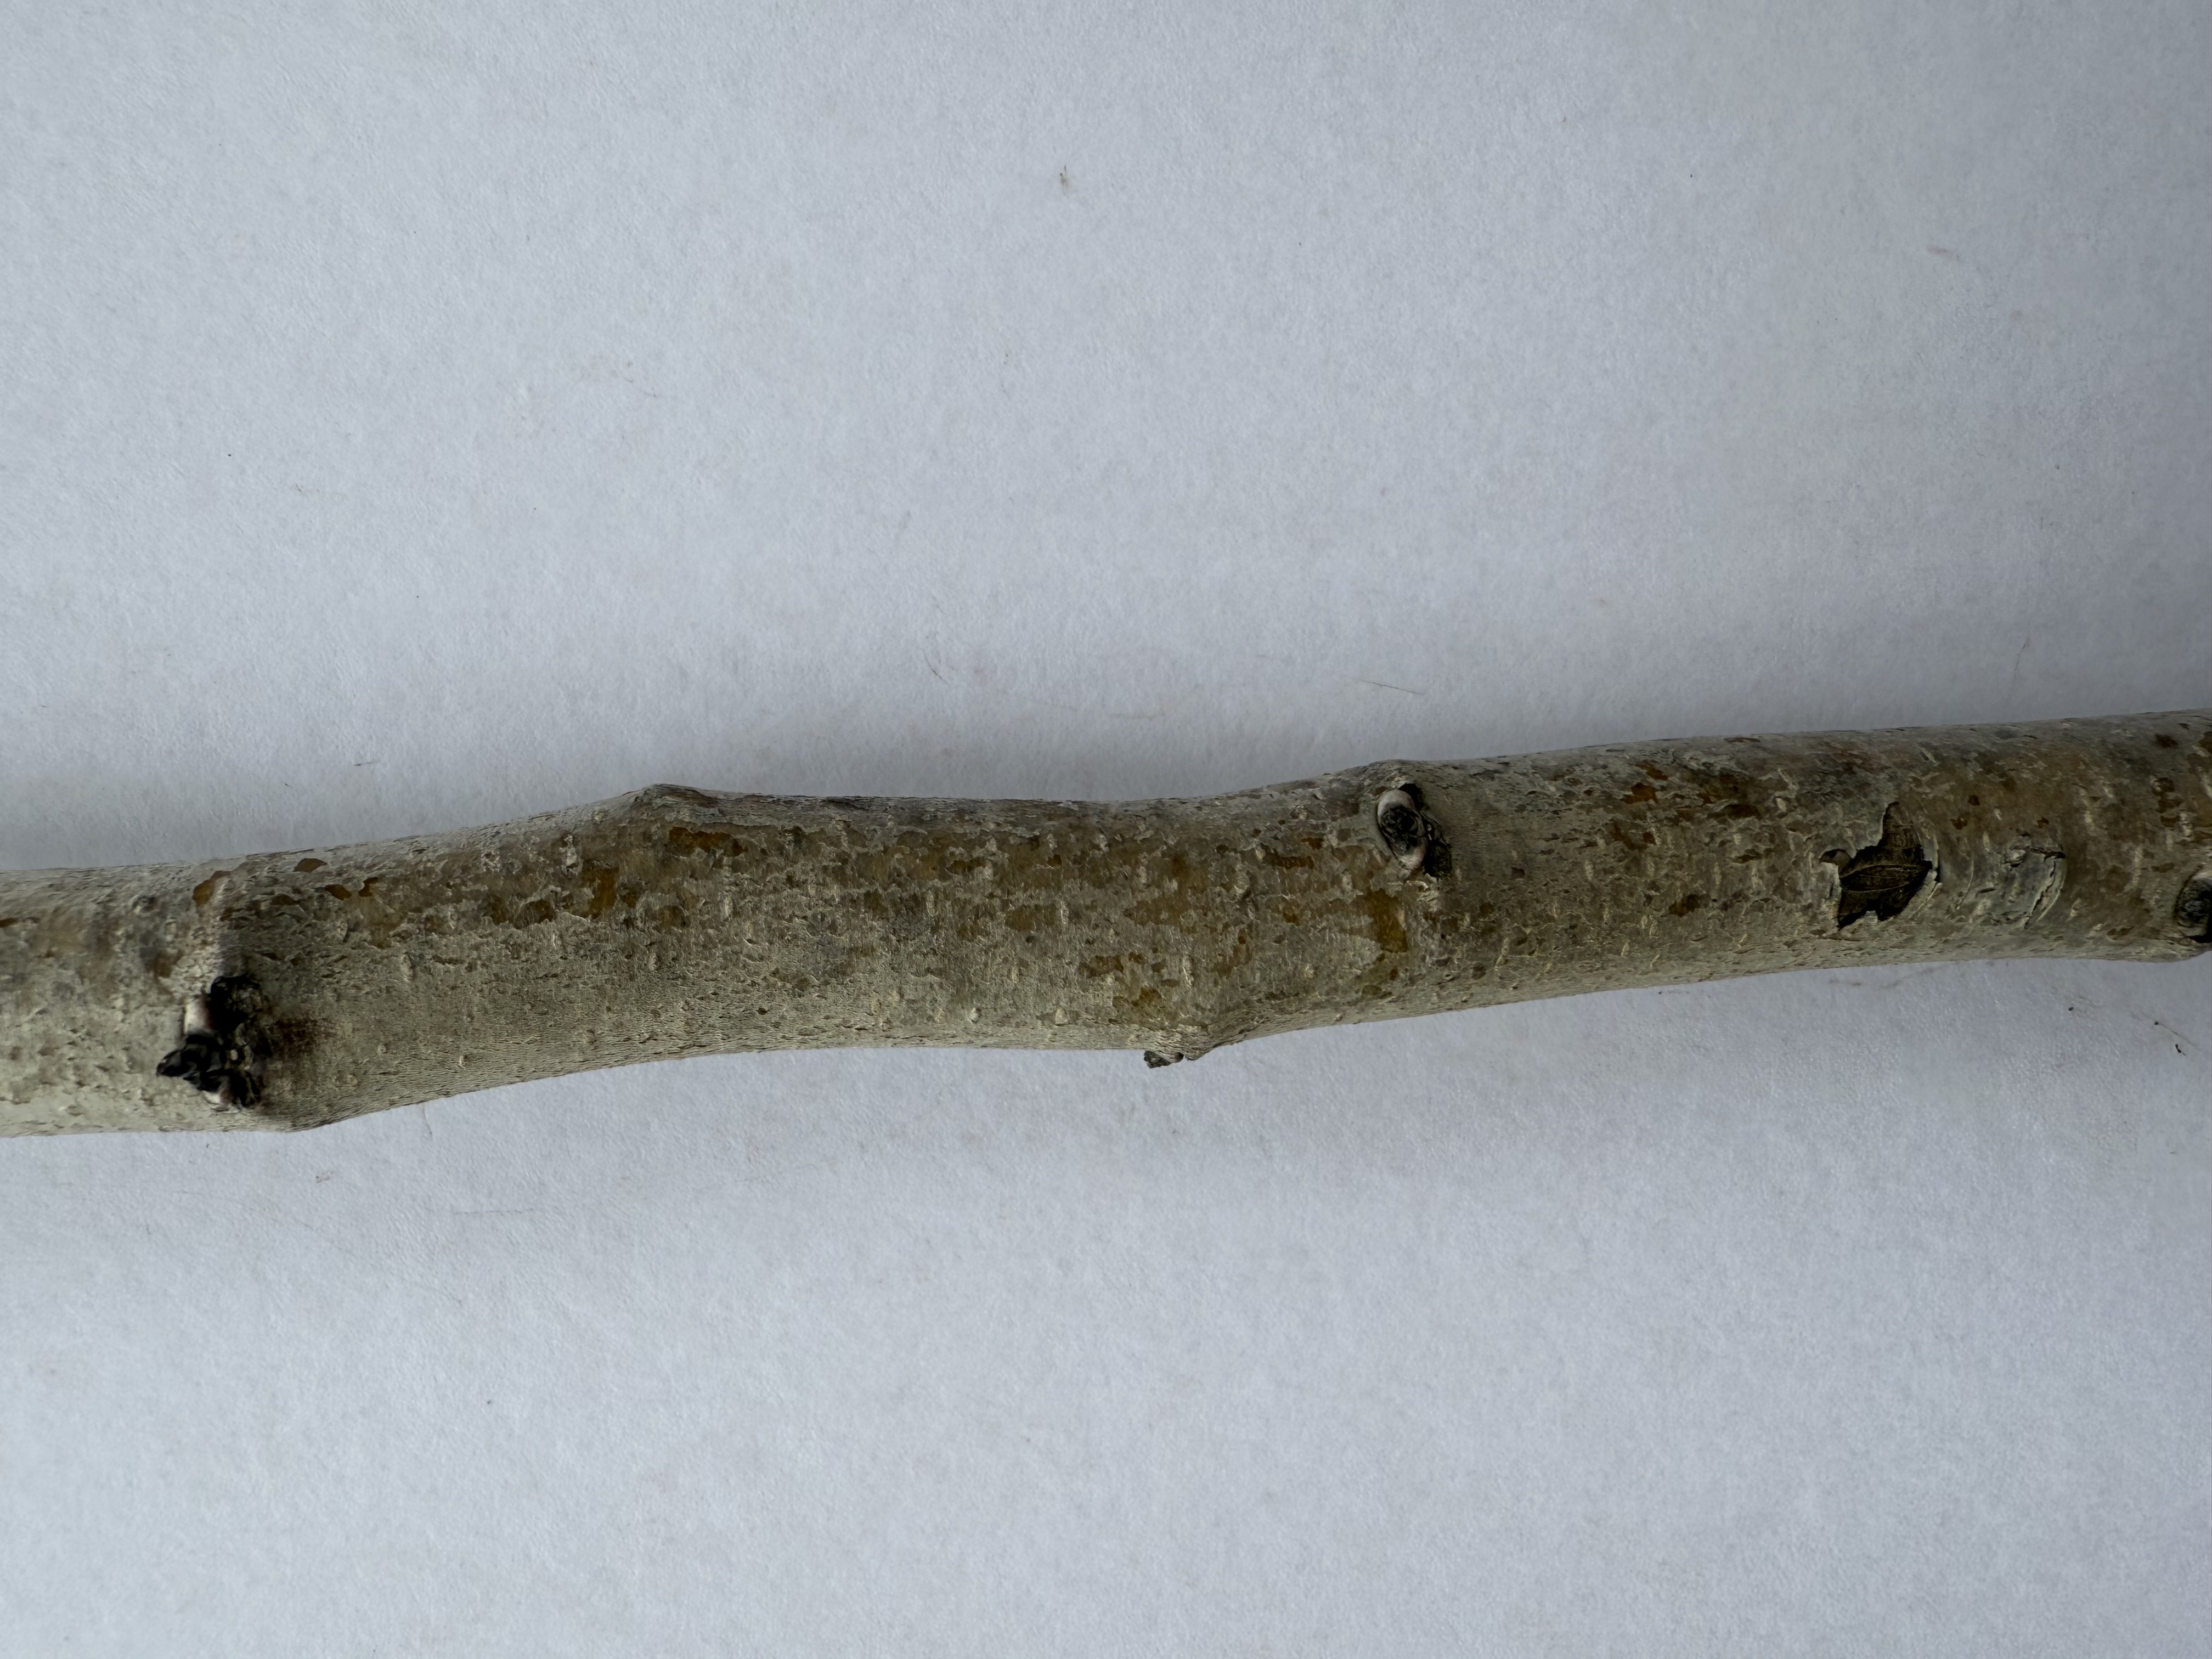
Variety: Medlar